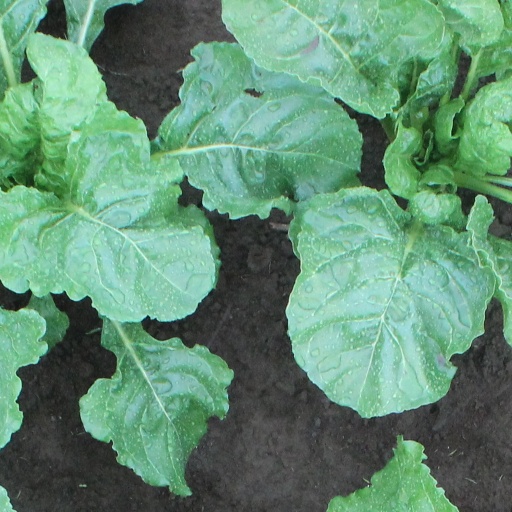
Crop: sugar beet